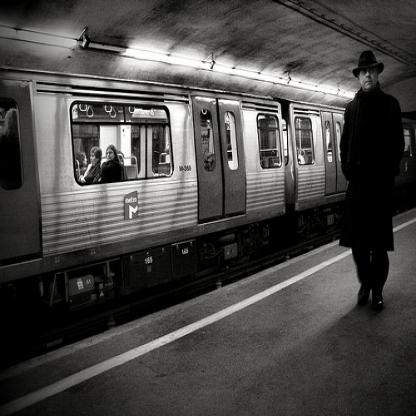
Scene: Indoor